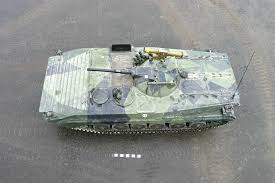
Label: BMP